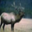
Label: deer